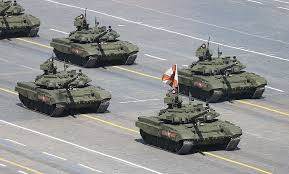
Label: BMP-T15